Redondo Beach via Playa del Rey Line

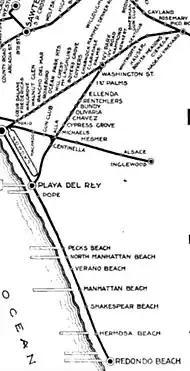
Redondo Beach via Playa Del Rey route map and stops

From the Hill Street Station to Culver Junction, the Redondo Beach via Playa del Rey Line followed the route of the Venice Short Line. From Culver Junction, dual tracks branched southwesterly from the Venice Short Line in the center of the pavement of Culver Boulevard, past Washington Boulevard to Madison Avenue.